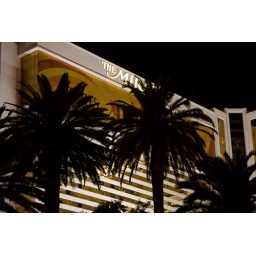
Contrasting black palm tree silhouettes in front of the illuminated white Mirage hotel. Too bad the Mirage volcano was out out of service...